Tameichi Hara

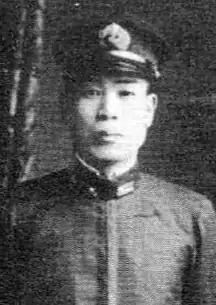

was an Imperial Japanese naval commander during the Pacific War and the author of the IJN manual on torpedo attack techniques, notable for his skill in torpedo warfare and night fighting. Hara was the only IJN destroyer captain at the start of World War II to survive the entire war and his memoirs serve as an important source for historians.